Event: Hurricane Matthew
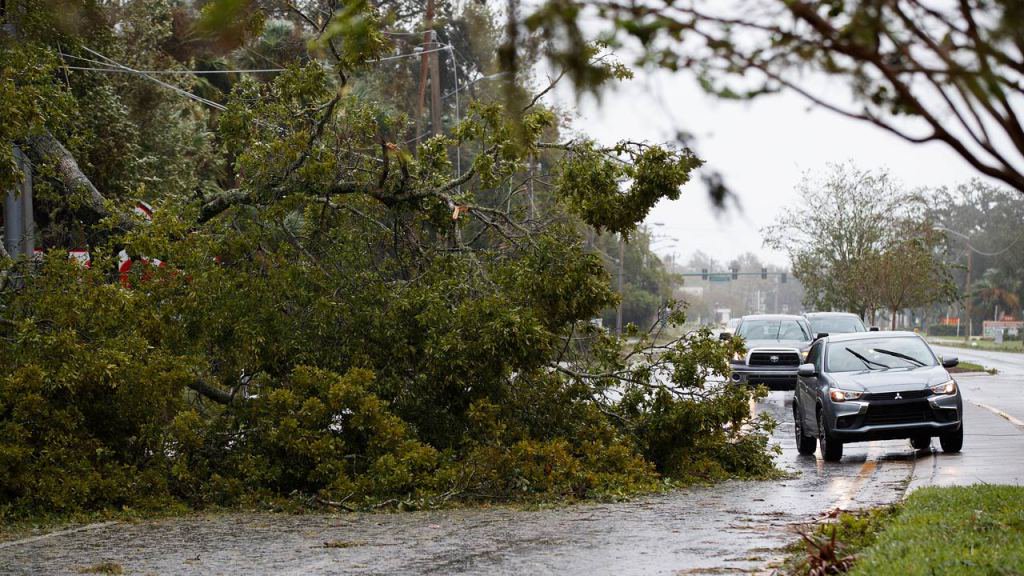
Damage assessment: damage